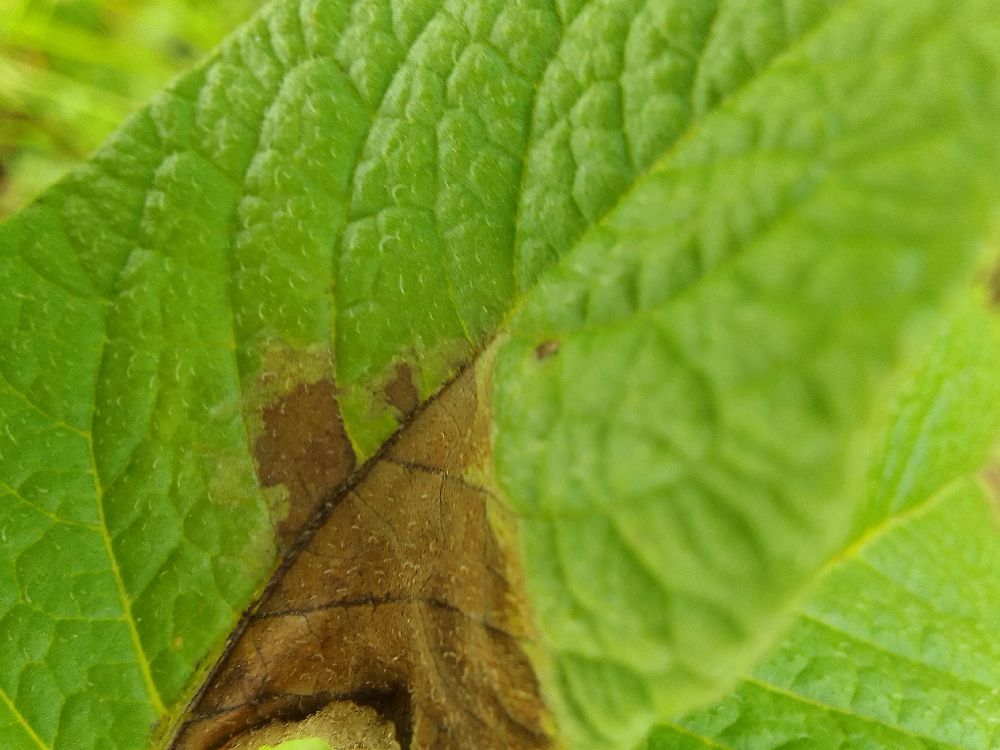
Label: Late blight